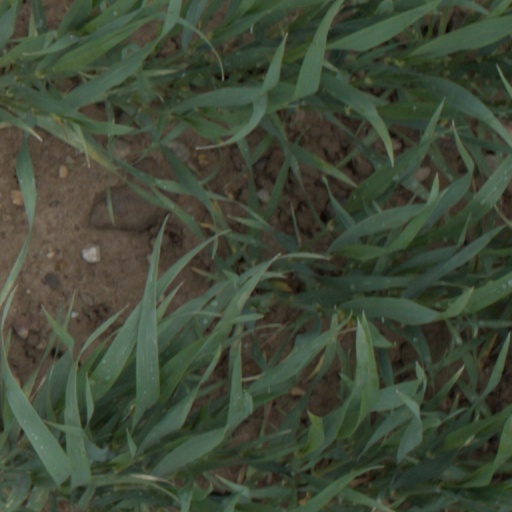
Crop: wheat